July Rhapsody

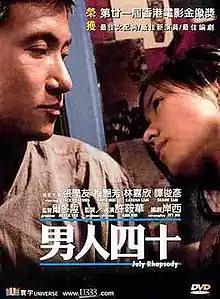
Theatrical release poster

July Rhapsody is a 2002 Hong Kong drama film directed by Ann Hui and produced by Ann Hui and Derek Yee. This was Anita Mui's final film appearance before her death from cervical cancer in 2003.